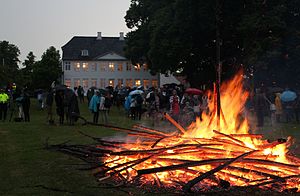
Marienborg / Sankthans
Sankthansaften 2016 på Marienborg i regnvejr.
Sankthansaften i Marienborgs have med bål og publikum og Marienborg hovedbygningen i baggrund. Regnvejr.
Marienborg er en ejendom i Sorgenfri Sogn ved Frederiksdal i Lyngby-Tårbæk Kommune nord for København, som er stillet til rådighed for statsministeren - eller udenrigsministeren som bolig og til repræsentative formål. I 1981 brugte Anker Jørgensen første gang Marienborg til optagelsen af statsministerens nytårstale, fordi Statsministeriet var under flytning. Siden 1986 har det været fast tradition, at Marienborg har dannet ramme om nytårstalerne. Det er ligeledes på Marienborg, at de såkaldte Marienborg-møder om folkeskolen afholdes.